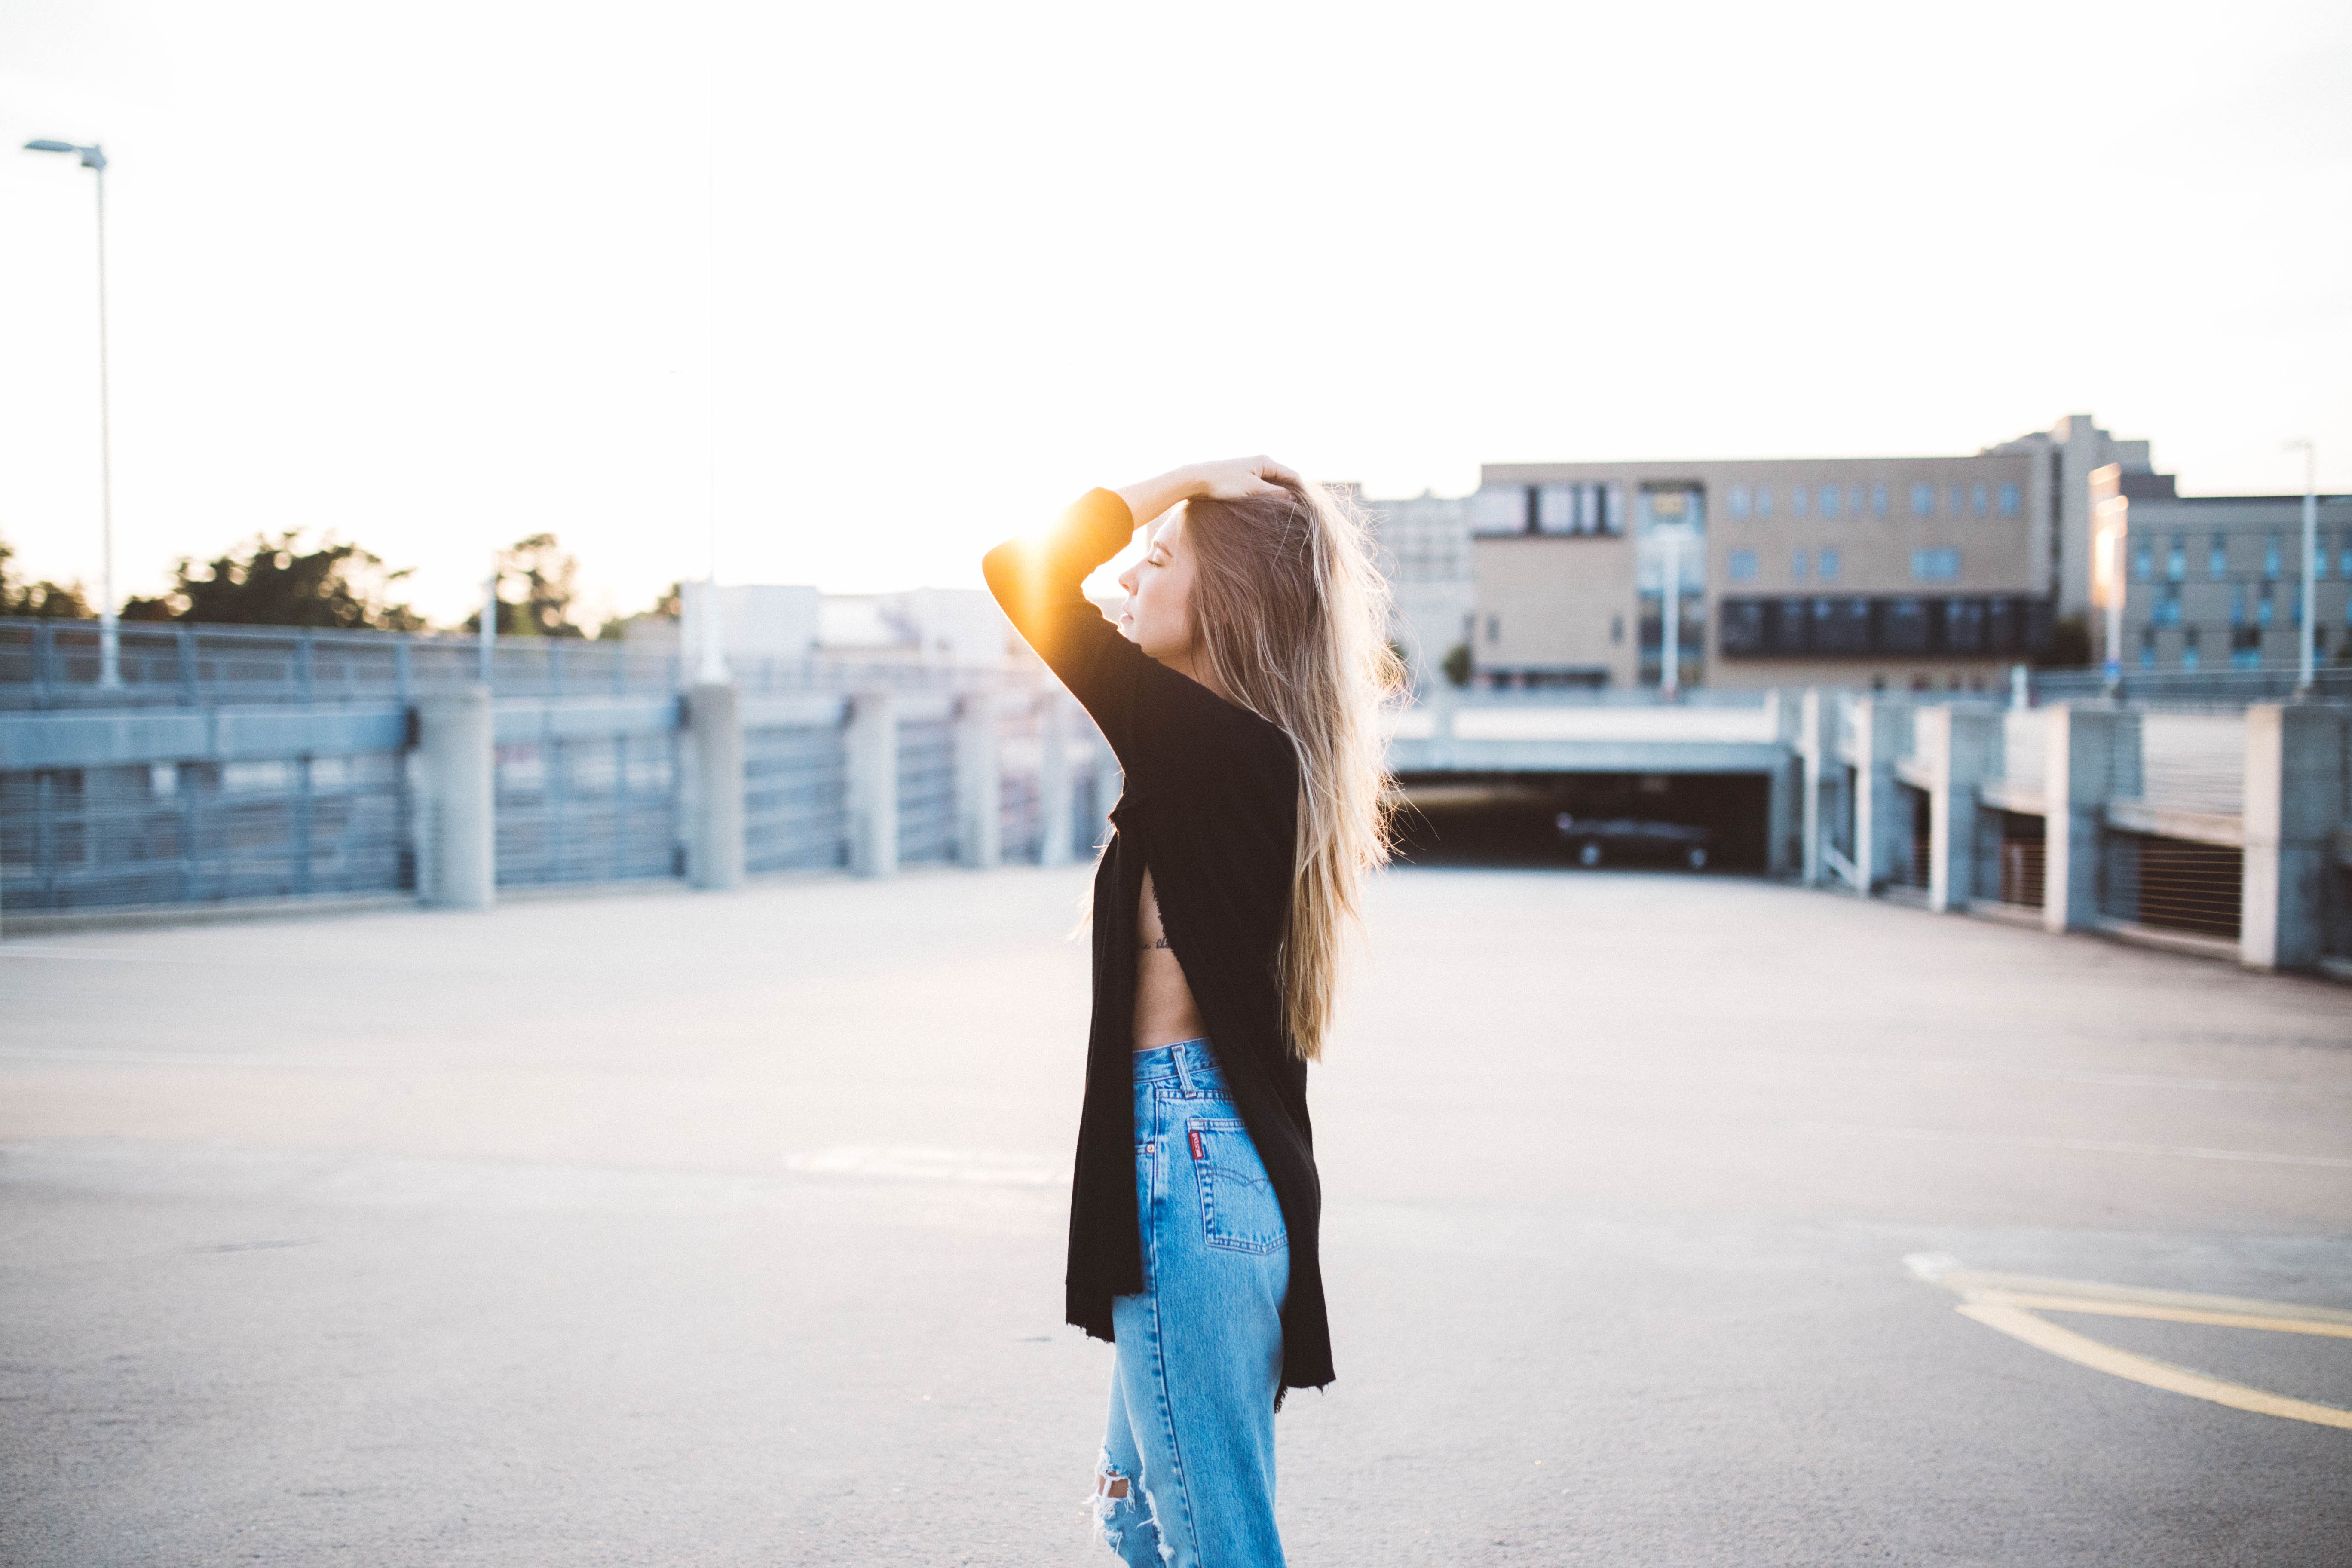
person, woman, sunset, photography, female, model, spring, color, fashion, blue, parking lot, photograph, casual, feelings, wearing